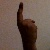
The image shows a hand gesture representing the number 1 in Indian Sign Language.